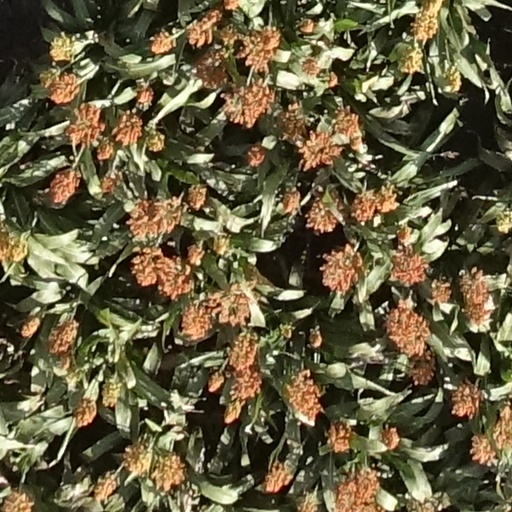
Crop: sorghum